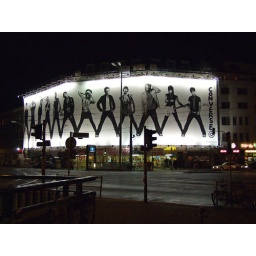
converse ad serves as a curtain around scaffolding on a building under construction.